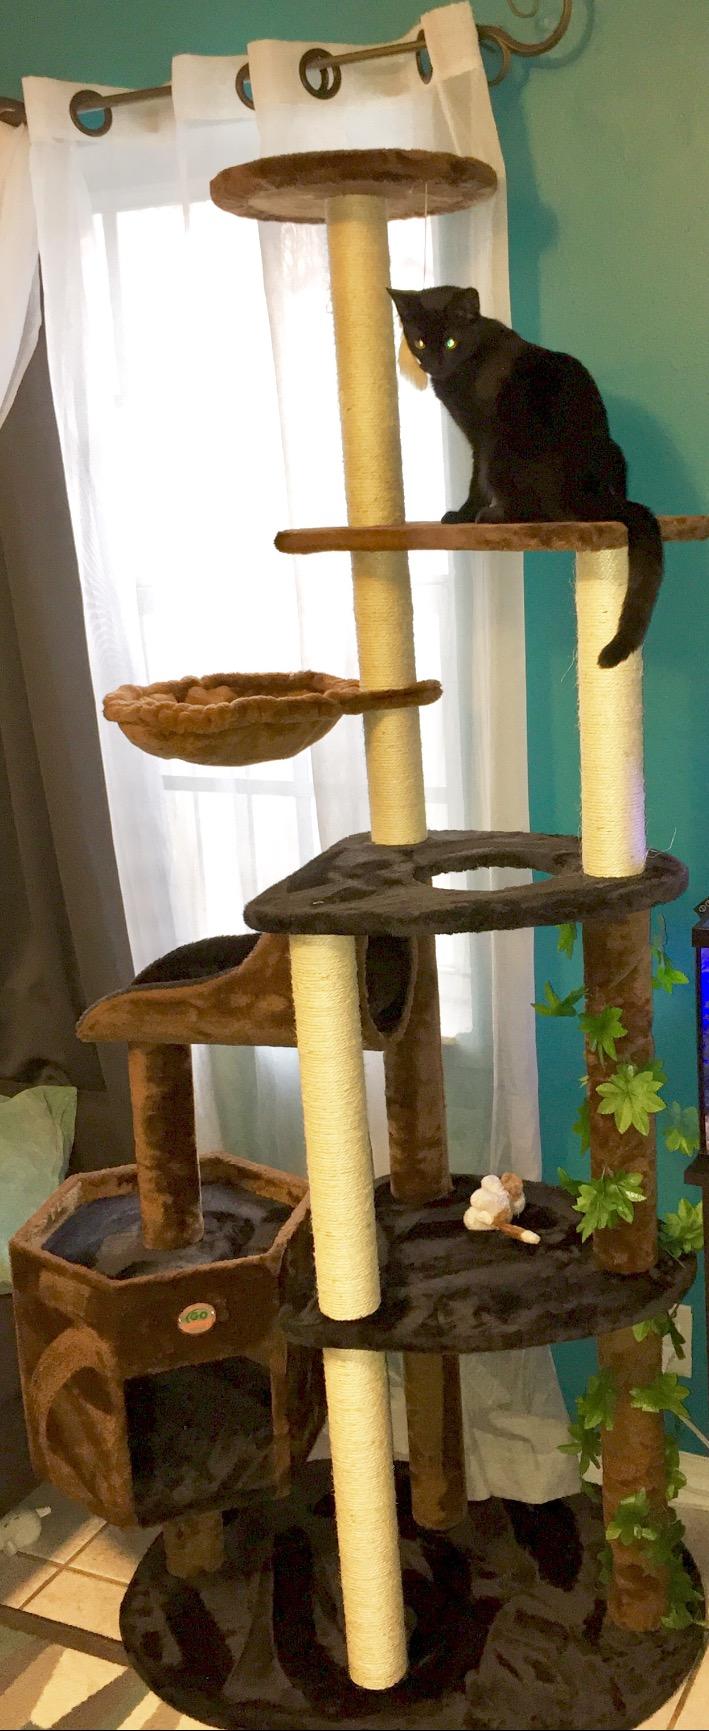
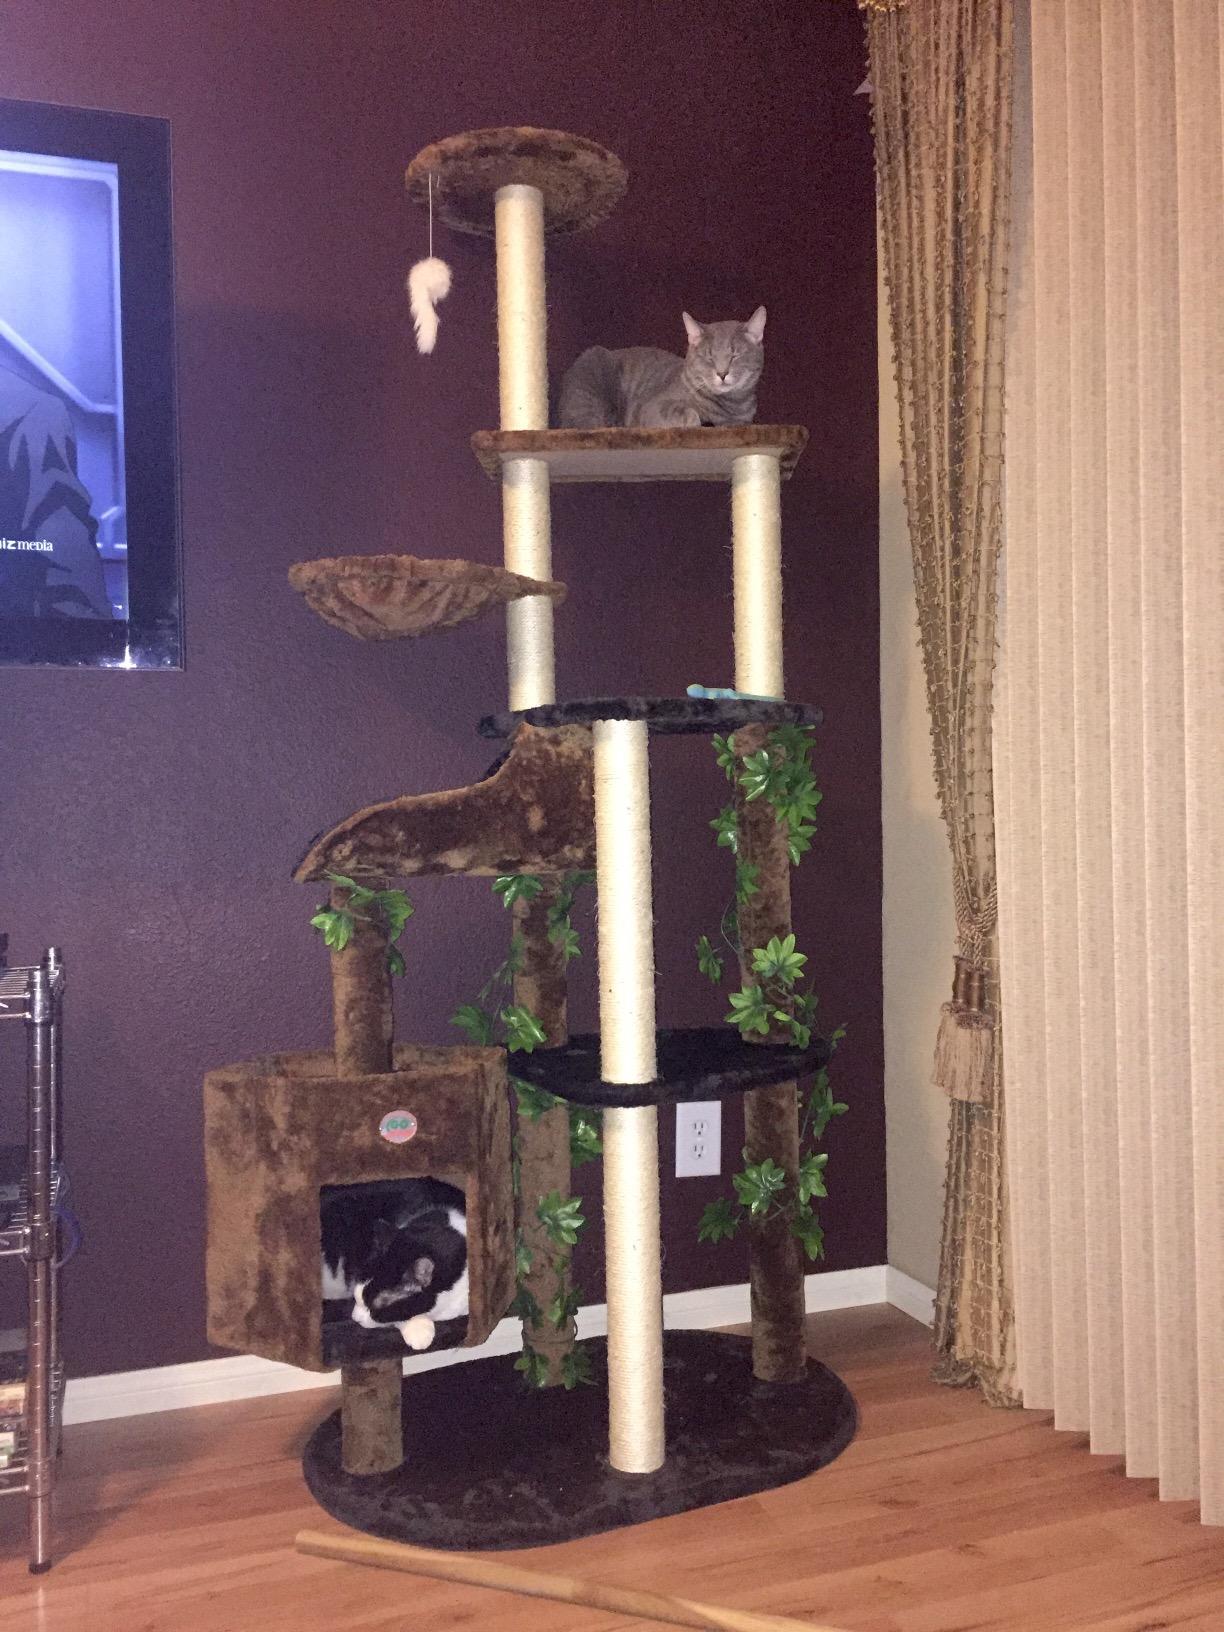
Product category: items_cat tree
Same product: yes